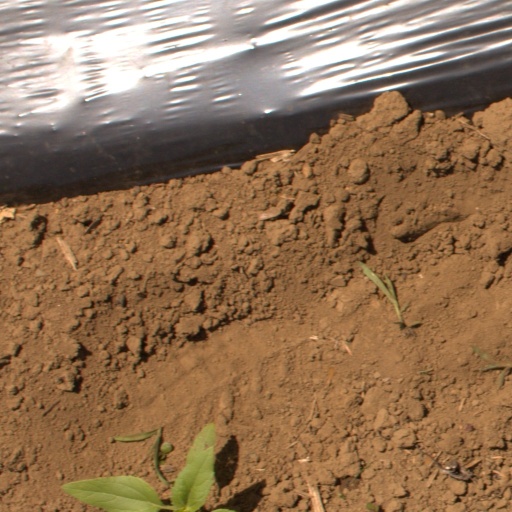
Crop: Jerusalem artichoke